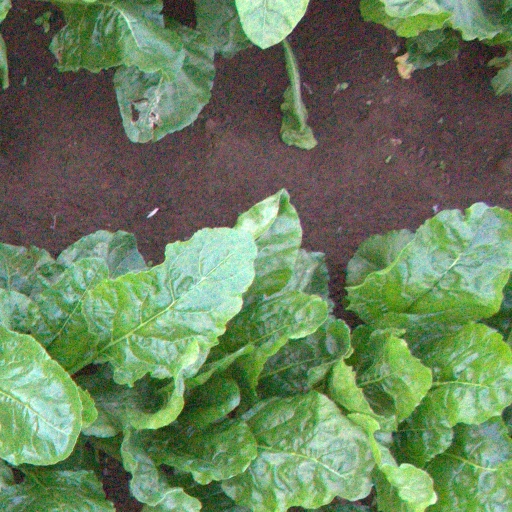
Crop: sugar beet